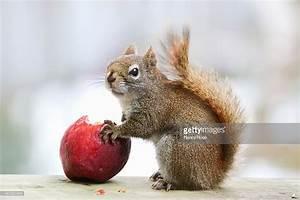
squirrel